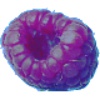
Label: Raspberry 1